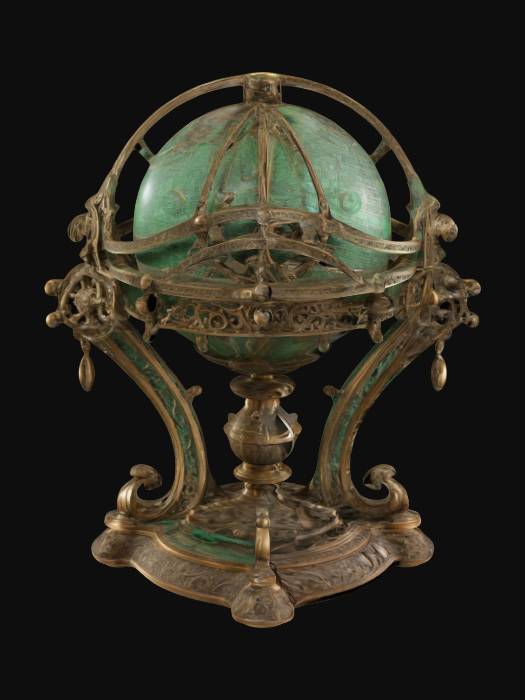
미적 점수 (1~10점): 9